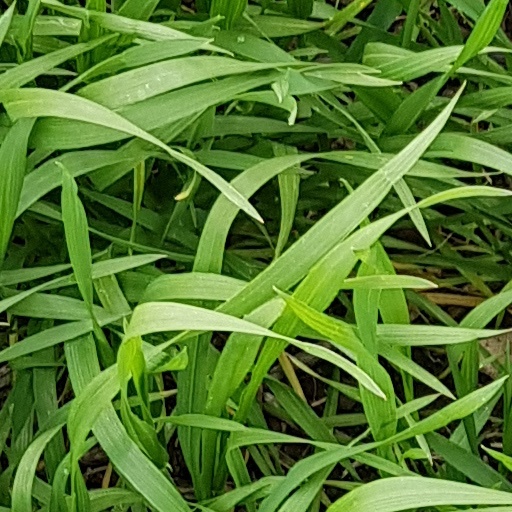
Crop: wheat